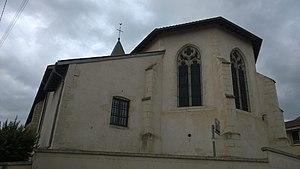
Église Saint-Remi de Chaligny This building is inscrit au titre des Monuments Historiques. It is indexed in the Base Mérimée, a database of architectural heritage maintained by the French Ministry of Culture,
Cet article recense les monuments historiques du département de Meurthe-et-Moselle, en France.